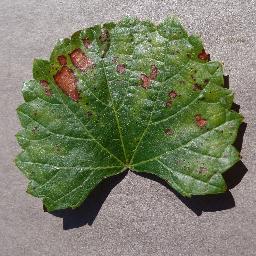
Label: Grape___Esca_(Black_Measles)